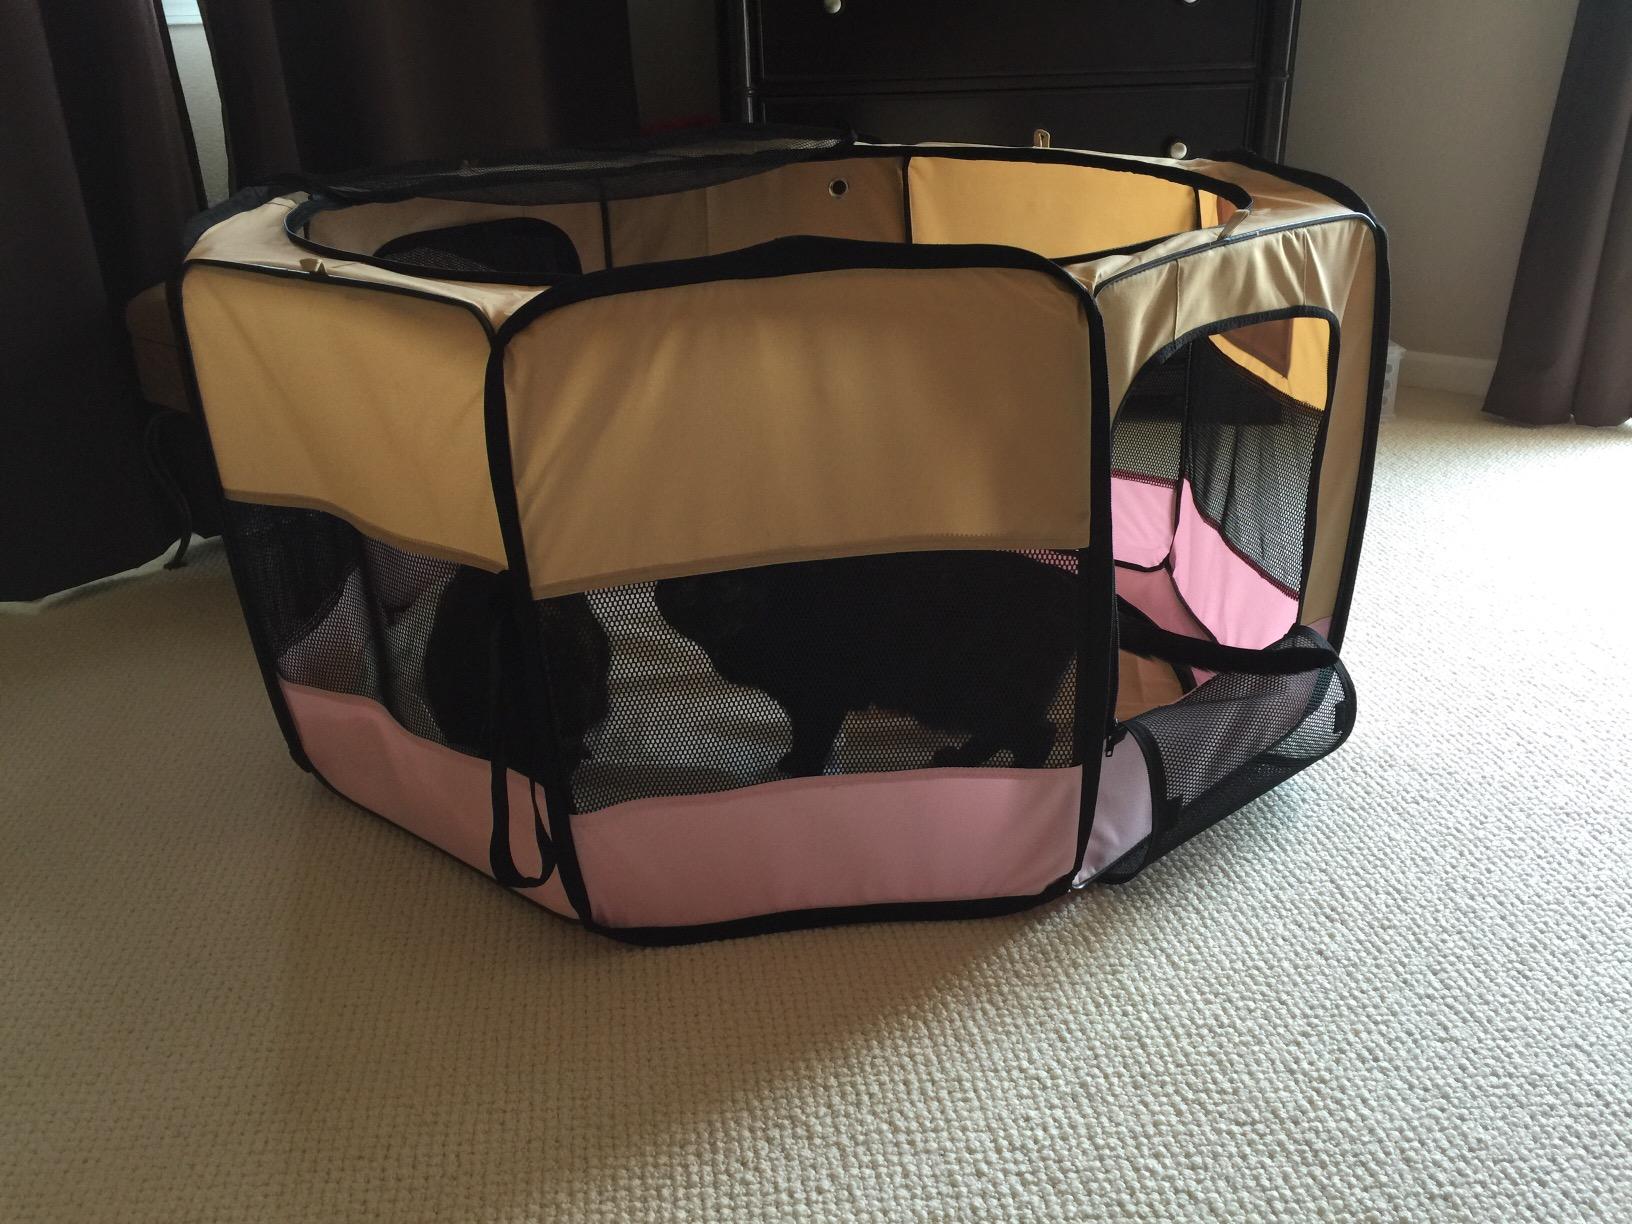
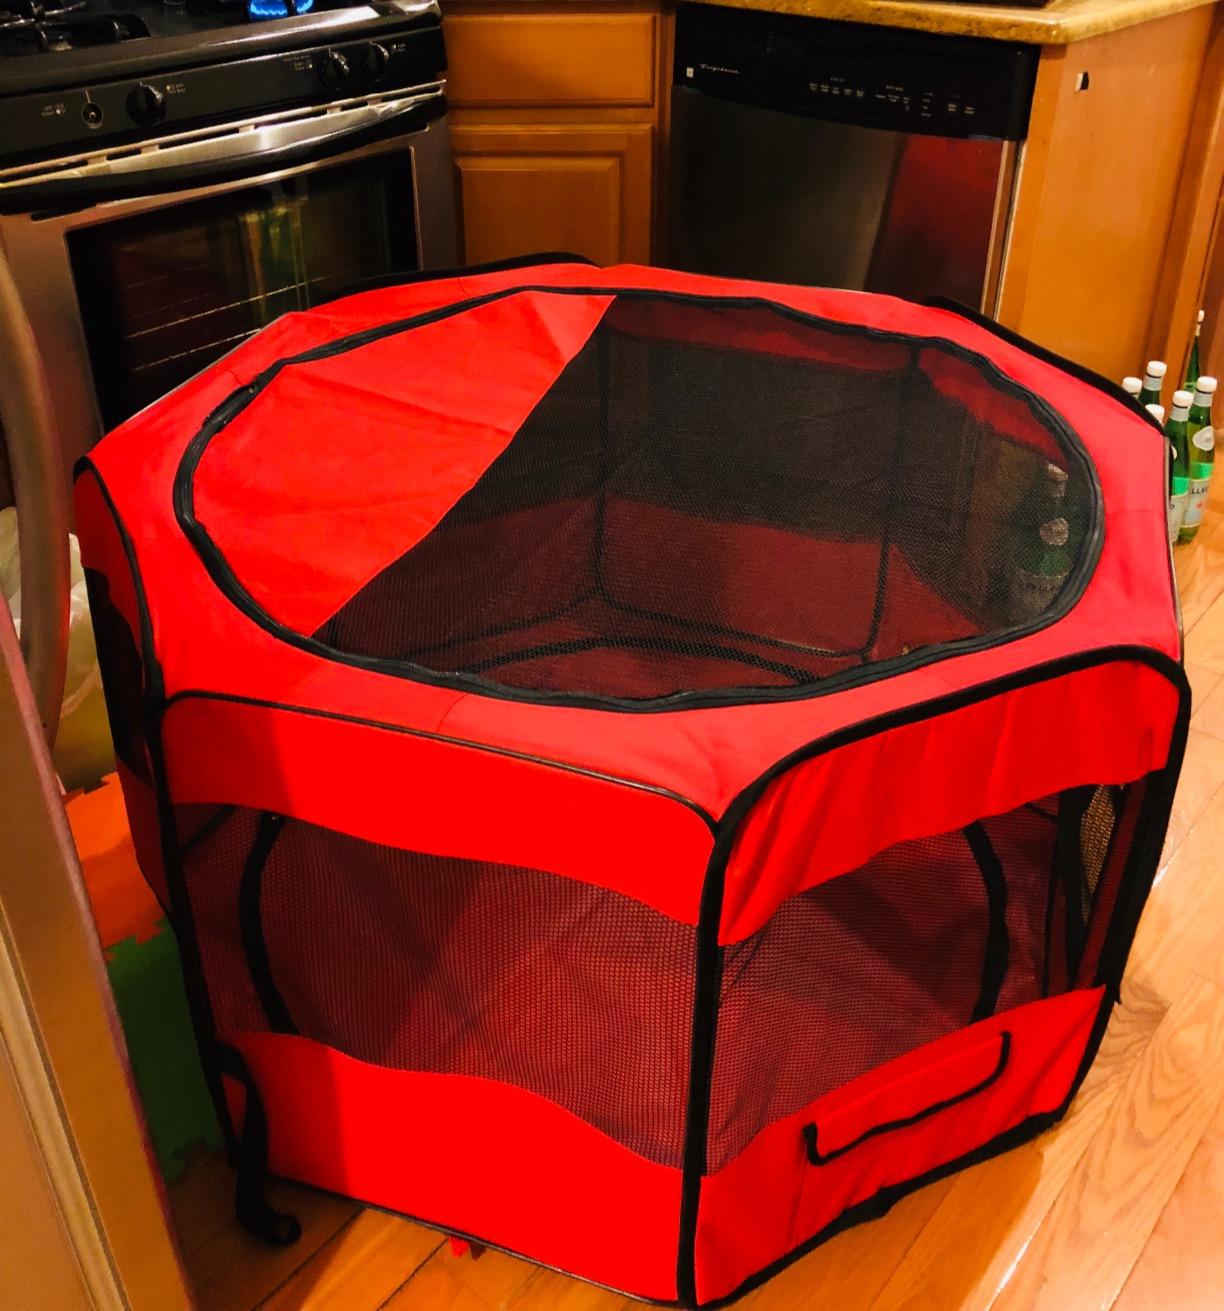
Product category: items_kennel
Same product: no